Burnage

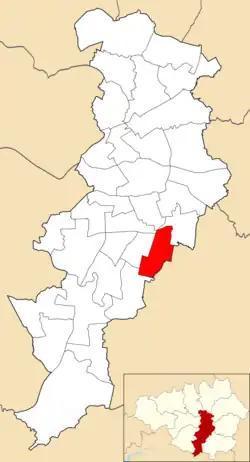
The Burnage electoral ward within the City of Manchester

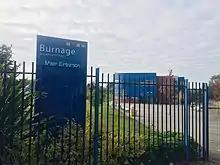
Burnage Academy on Burnage Lane

1906 saw plans to build a "garden suburb" in the district. Burnage Garden Village was created by building many new semi-detached houses as well as open recreational spaces, including lawns, gardens, a bowling green, tennis courts, allotments and a children's playground.